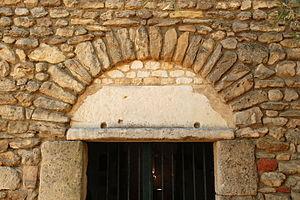
France - Languedoc - Aude - Moussan - chapelle Saint-Laurent (préroman) This building is indexed in the Base Mérimée, a database of architectural heritage maintained by the French Ministry of Culture,
La chapelle Saint-Laurent de Moussan est une chapelle préromane située à Moussan dans le département français de l'Aude en région Occitanie.